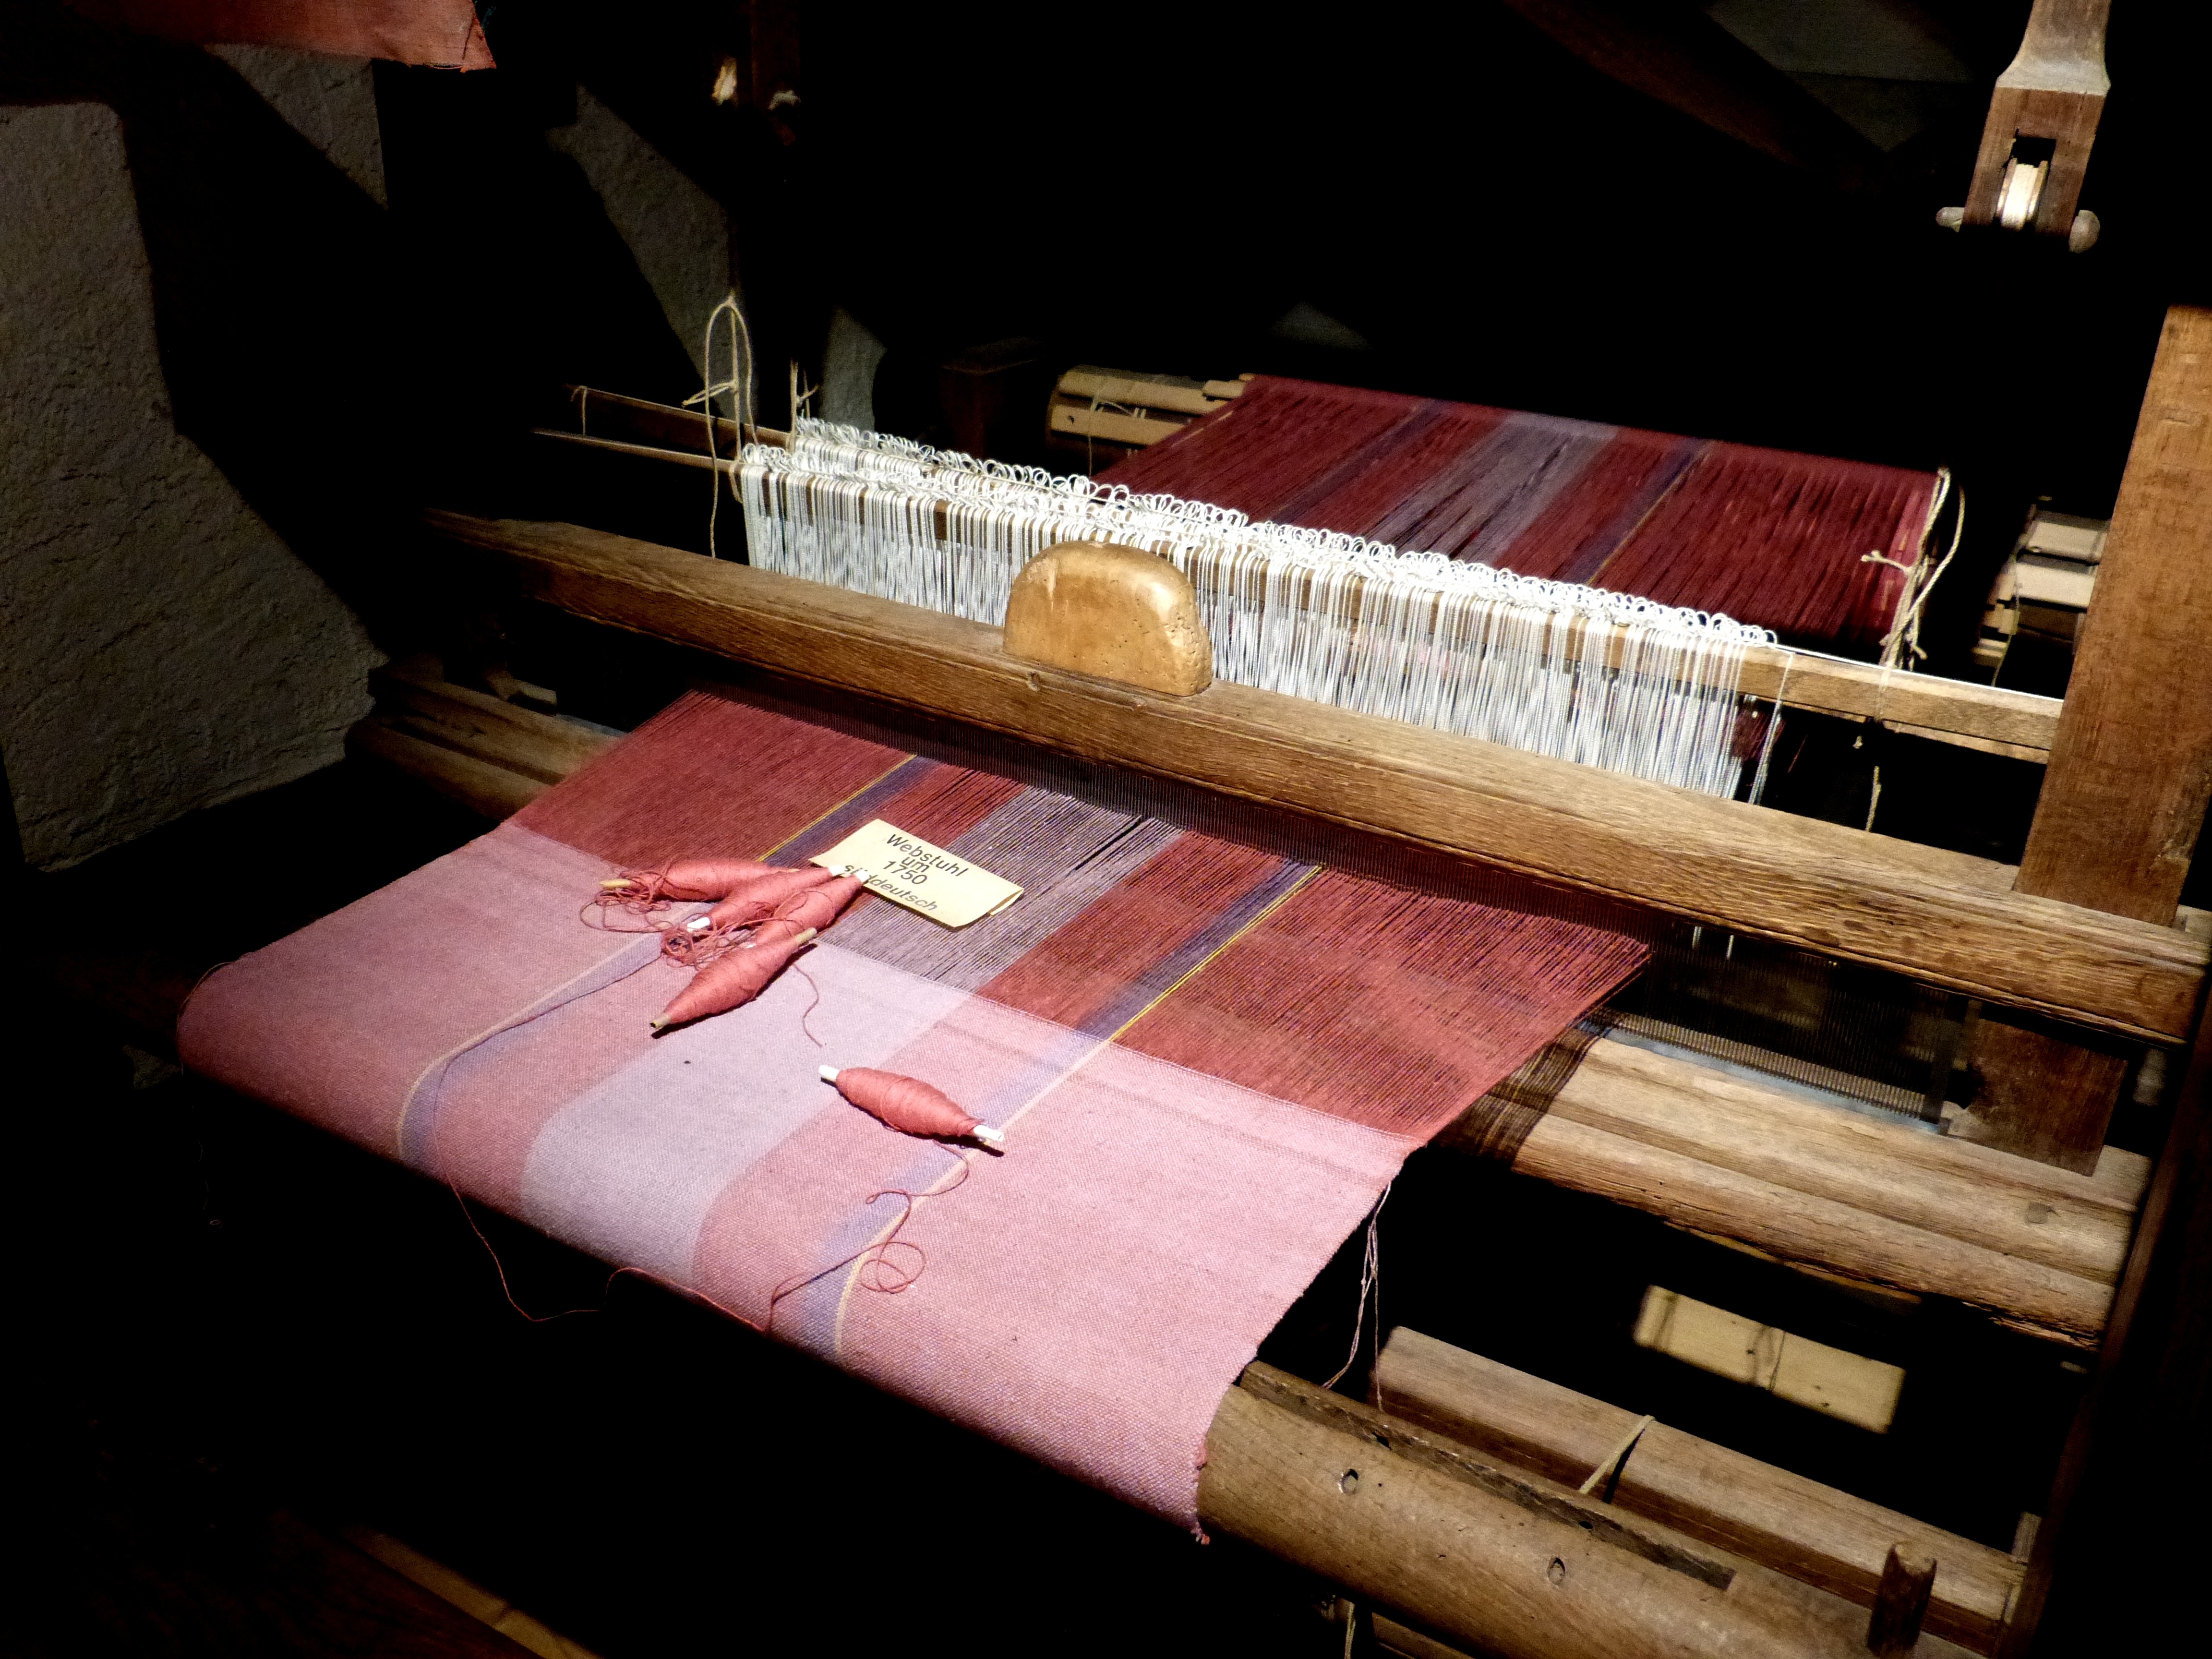
work, table, wood, red, color, clothing, weave, fabric, art, design, shape, web framework